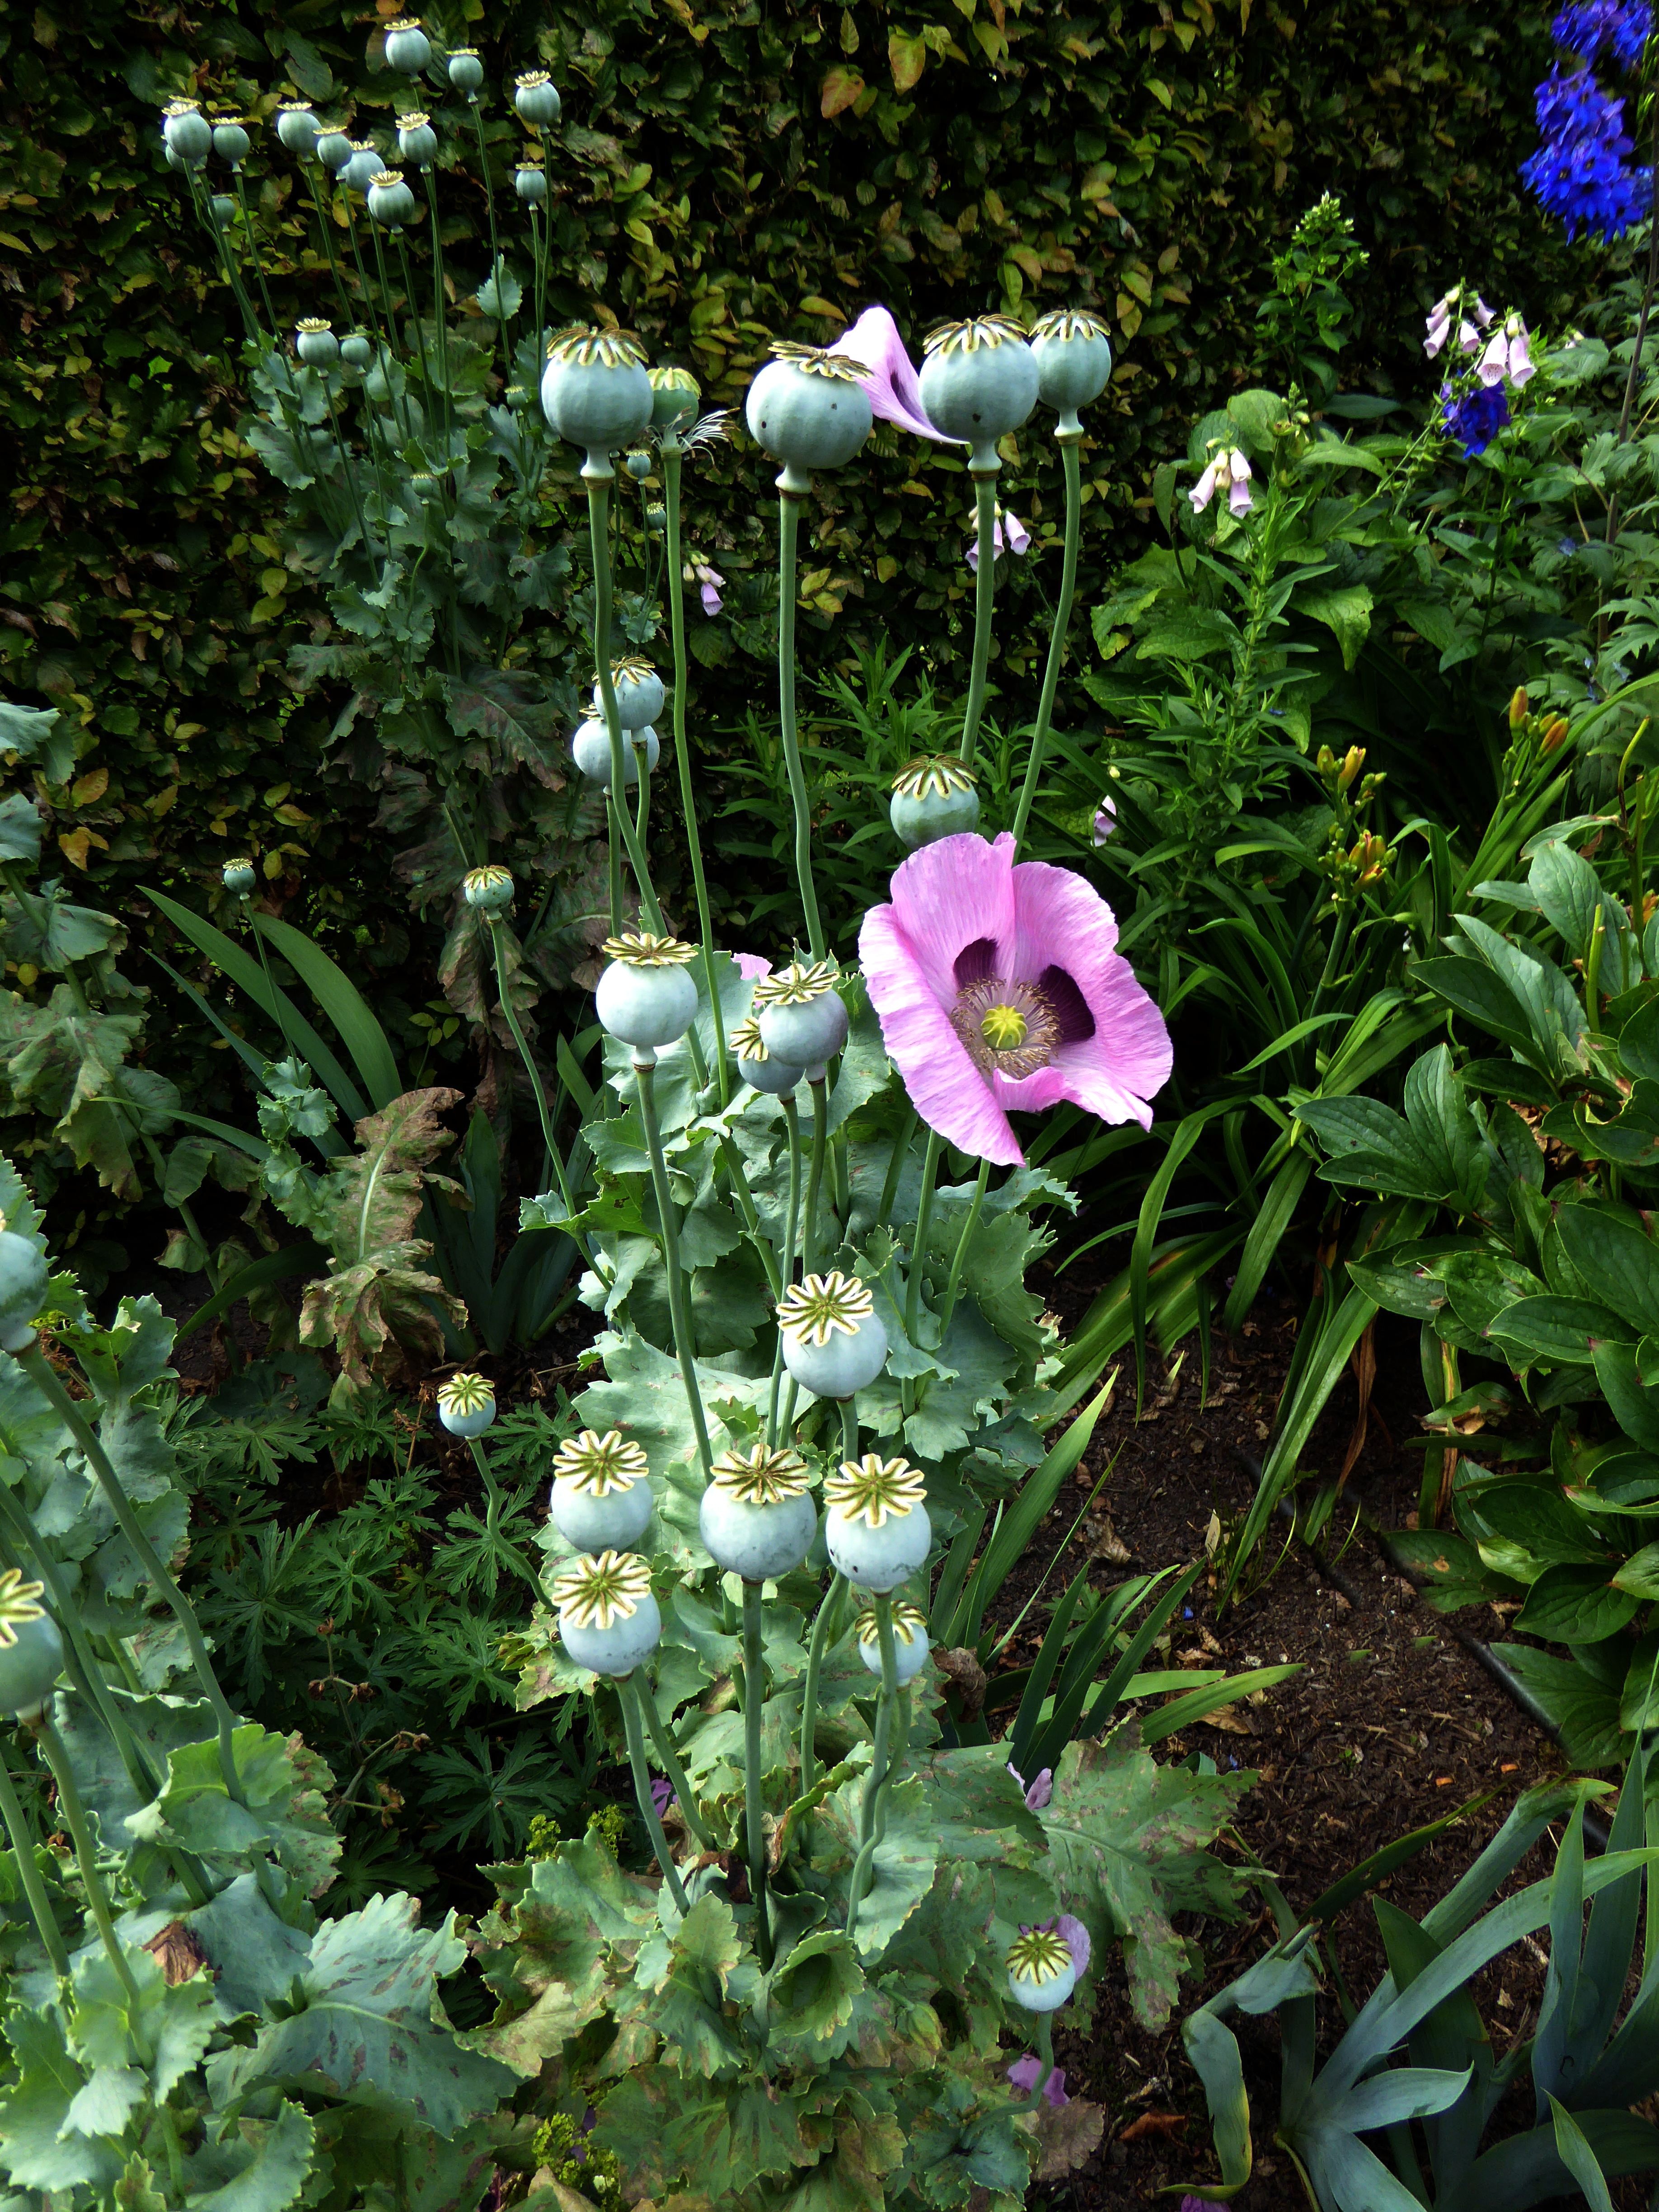
nature, blossom, plant, meadow, flower, purple, bloom, bush, spring, botany, garden, flora, wildflower, poppy, woodland, flowering plant, ornamental garden, annual plant, land plant